Augusta Treverorum

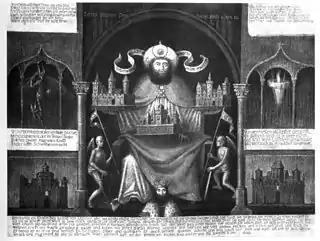
Painting of the legendary founder of the city of Trier Trebeta from 1559, destroyed in the Second World War

East of the city in front of the city wall north of the amphitheater cremation and inhumation graves were found, which are today built over. A cemetery with body burials of the 3rd and 4th centuries is located on the slope above the amphitheater. Rich grave goods of glass and ceramic vessels are known from this cemetery. On the western bank of the Moselle were cemeteries in the present-day districts of Trier-West/Pallien and Euren along the road leading to Reims.